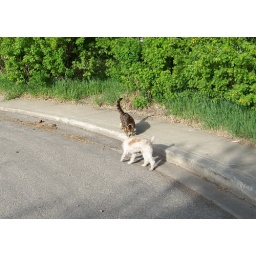
Bengal cat chasing Gizmo dog in Lashburn, Saskatchewan. June 2009. Rural Municipality of Wilton.